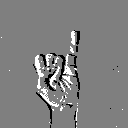
ASL letter: i